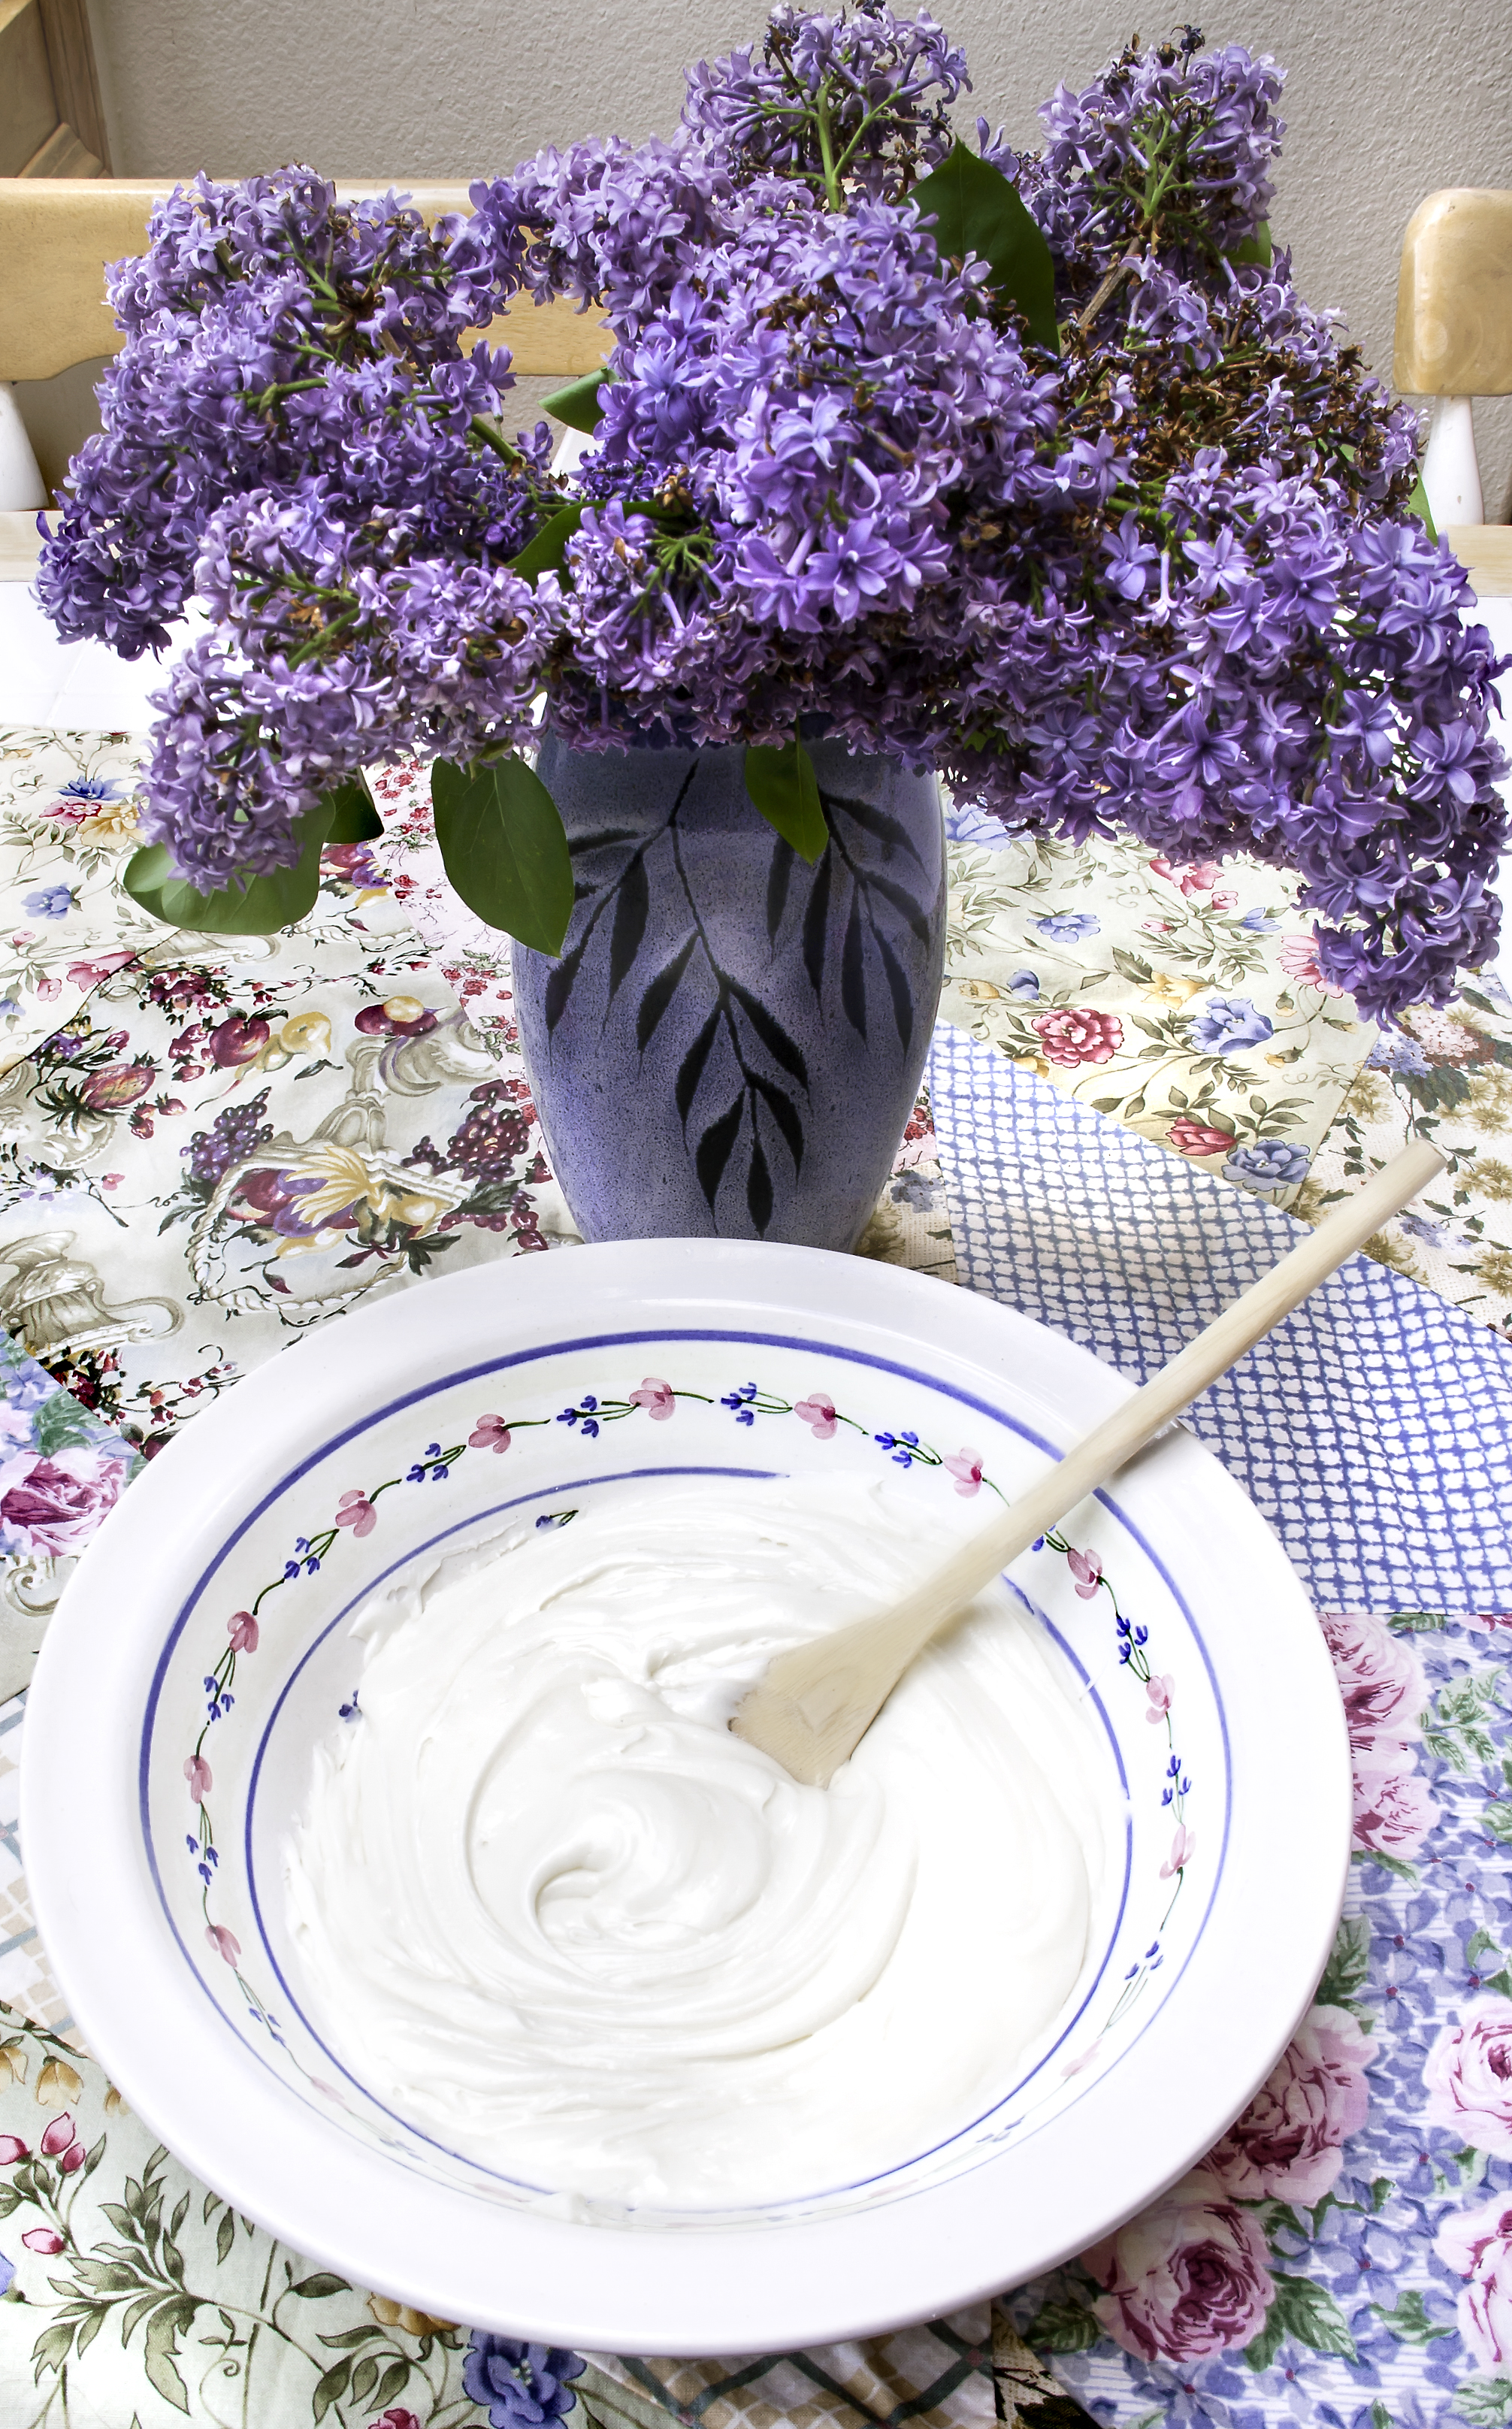
table, flower, petal, home, bowl, food, kitchen, frosting, spoon, flowers, stilllife, lilac, lilacs, floristry, msh0413, msh04133, flower bouquet, floral design, flower arranging